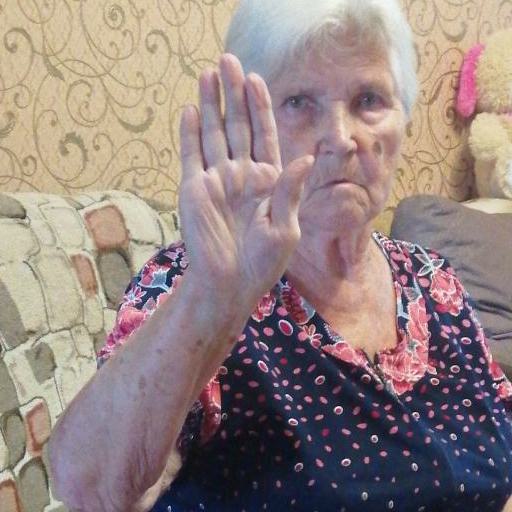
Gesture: stop